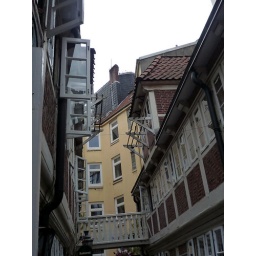
over de balkon van een kant naar de ander kant, via the balcony van side to side